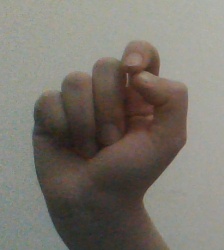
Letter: fa